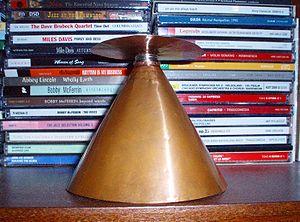
L’antenne discône est une variante de l’antenne biconique, dont un des éléments est un plan. Elle est utilisée en général verticalement, son rayonnement étant alors horizontal et omnidirectionnel, en polarisation verticale. Elle présente des caractéristiques d’impédance et de rayonnement constantes dans une très large bande.